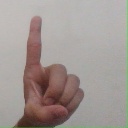
अक्षर: ड